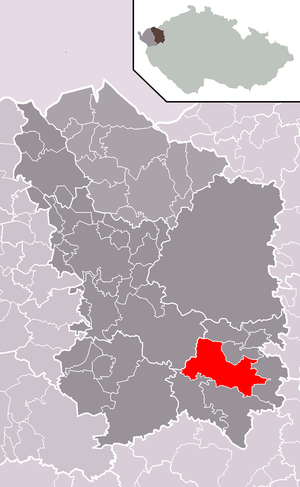
Žlutice est une commune du district de Karlovy Vary, dans la région de Karlovy Vary, en République tchèque. Sa population s'élevait à 2 356 habitants en 2018.